Lynwood Palmer

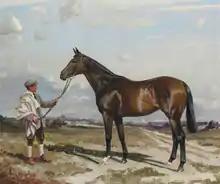
"Golden Corn", a racehorse owned by Marshall Field III (1893–1956), grandson and heir of Palmer's early patron Marshall Field I (1834–1906). Painted by Palmer in 1922

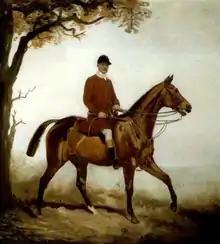
"Lord Annaly, Master of the Pytchley Hunt". Portrait of Luke White, 3rd Baron Annaly (1857–1922), Master of the Pytchley Hunt 1902–1914, by Lynwood Palmer

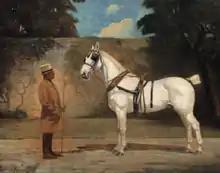
"Ambrose Clark and favourite coach horse". Portrait of F. Ambrose Clark (1880–1964), American equestrian, by Lynwood Palmer

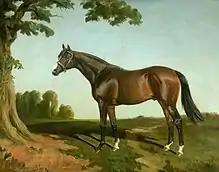
"Royal Lancer", winner of the St Leger in 1922 owned by Lord Lonsdale by Palmer

James Lynwood Palmer (1868–1941) was an English painter who specialised in painting race-horses, his characteristic style showing them as nervous and highly-strung, often depicted within a background of a dramatic landscape. His success as a leading equestrian portrait painter of the first half of the twentieth century is represented by around eight hundred paintings that were commissioned by clients,